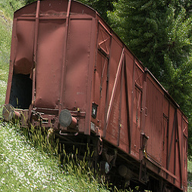
Vehicle type: Trains